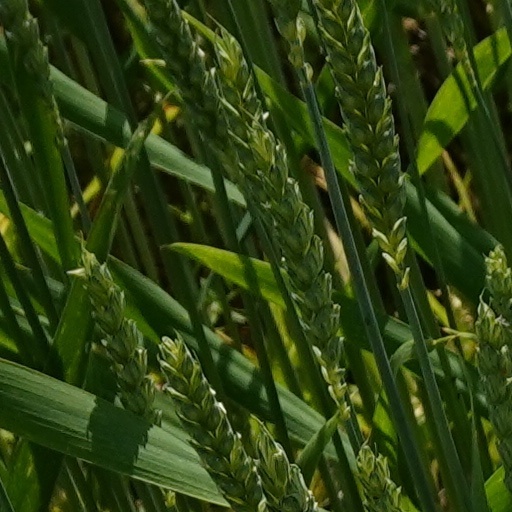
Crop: wheat